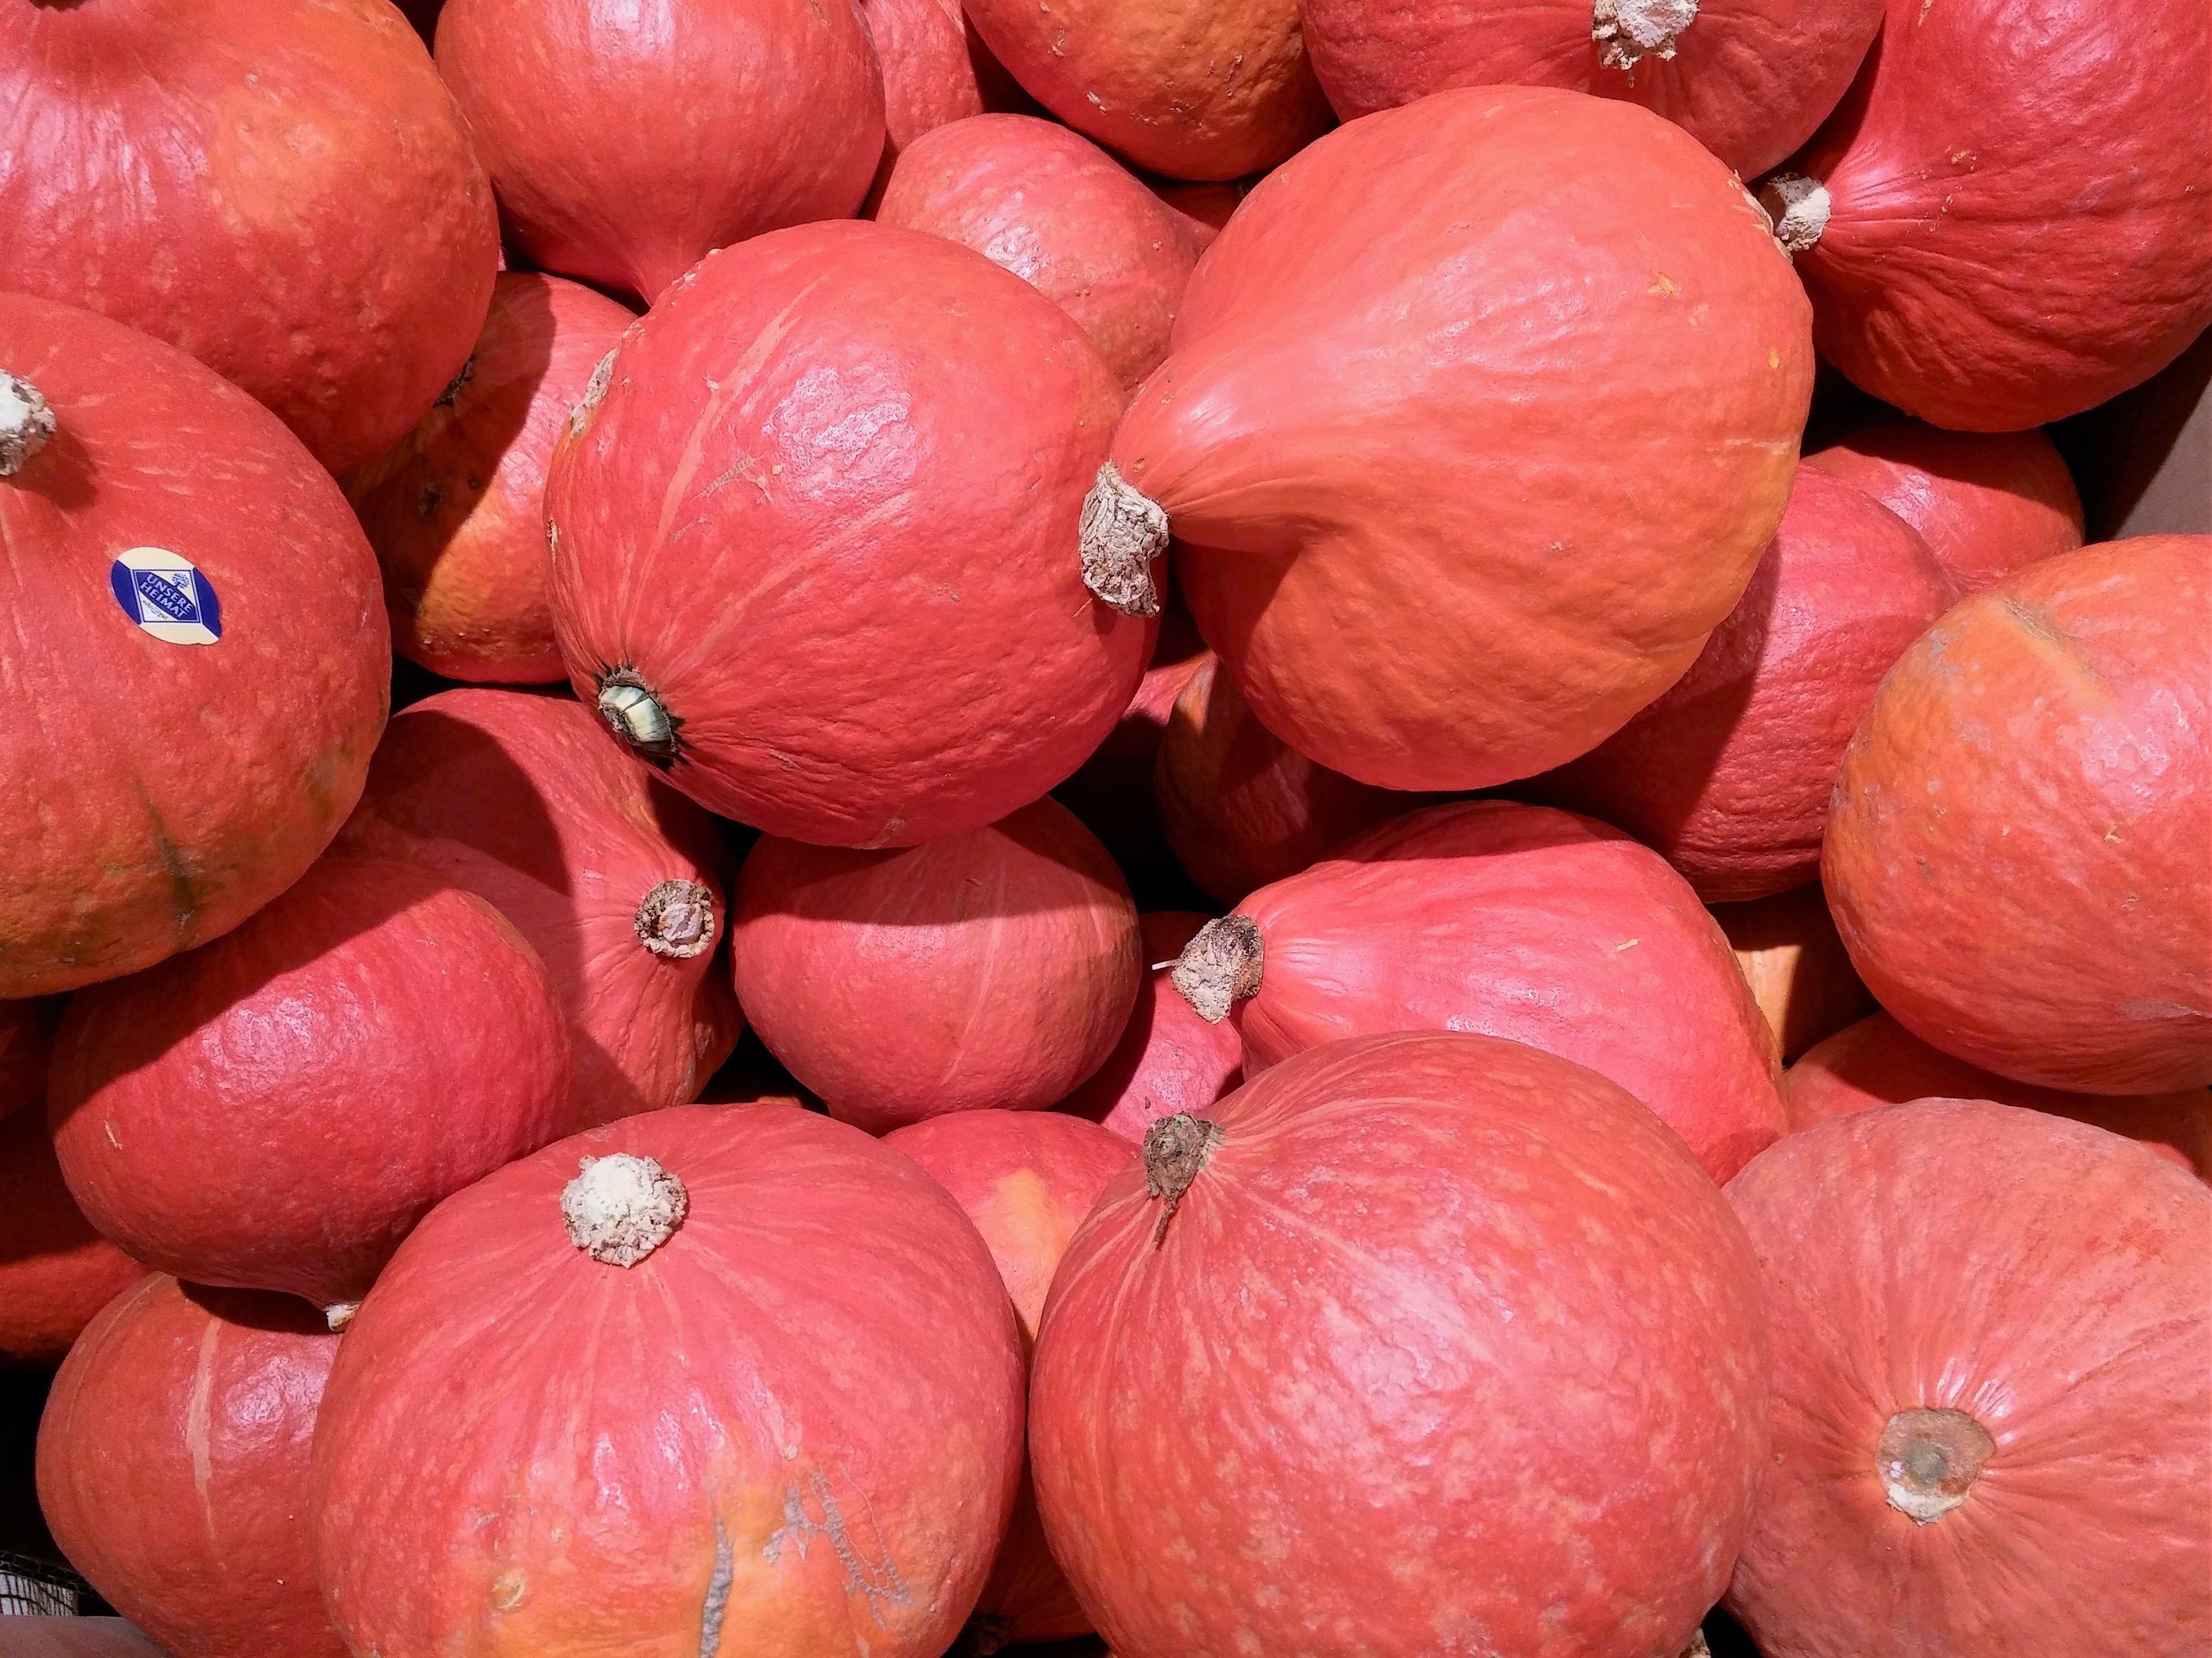
landscape, nature, plant, fruit, summer, dusk, france, evening, decoration, orange, meal, food, green, produce, vegetable, crop, peaceful, autumn, pumpkin, halloween, usa, asia, recipe, market, agriculture, garden, healthy, eat, lunch, delicious, rice, preparation, knife, cook, gourd, deco, cut, fry up, main course, september, nutrition, canada, vegetables, tasty, vegetarian, photoshop, raw, court, russia, december, november, october, china, comic, dare, vitamins, frisch, dine, edible, of course, italian, benefit from, pumpkins, creation, carbohydrates, helloween, hokkaido, autumn decoration, decorative squashes, bio, garden fence, raw food, happy halloween, pumpkins autumn, harvest festival, farmer's market, in the free, uncooked, flowering plant, citrus fruit, ecologically, header, cooking pot, cutting boards, comic figures, land plant